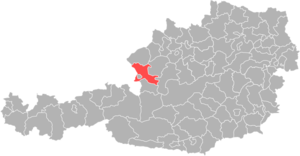
Bezirk Salzburg-Umgebung
Flachgaus beliggenhed i Østrig
Bezirk Salzburg-Umgebung er det nordligste af delstaten Salzburgs fem distrikter. Salzburg-Umgebung kaldes også ved sit gamle navn Flachgau, idet delstatshovedstaden Salzburg dog i dag er udskilt i separat distrikt. Salzburg-Umgebung og Flachgau anvendes synonymt.